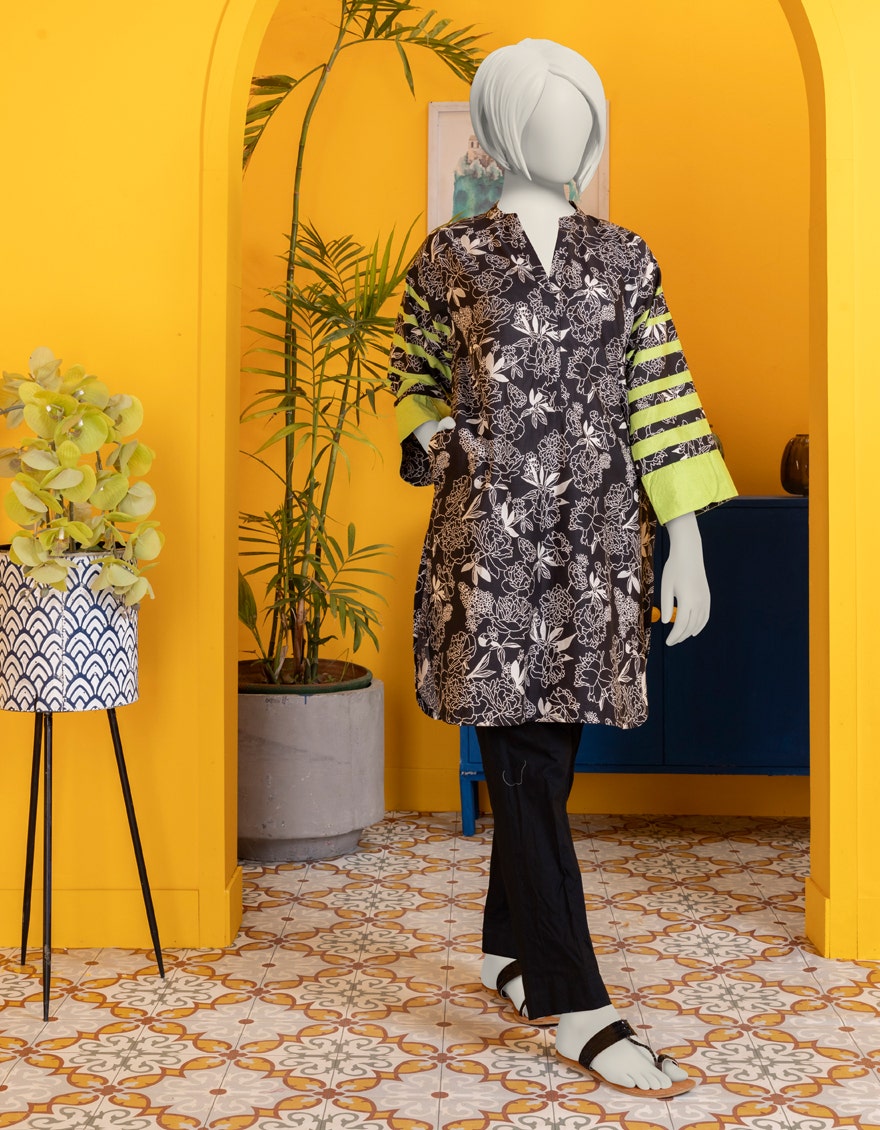
black multi kamla tunic dress